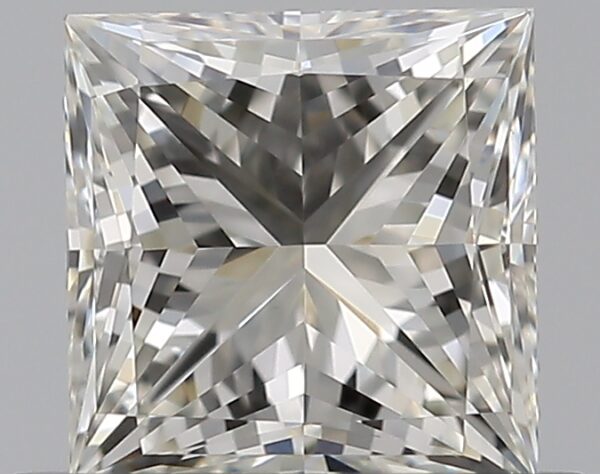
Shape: princess
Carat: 0.7
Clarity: VVS2
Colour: J
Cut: EX
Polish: EX
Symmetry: VG
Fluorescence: N
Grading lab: GIA
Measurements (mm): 4.89 x 4.83 x 3.49